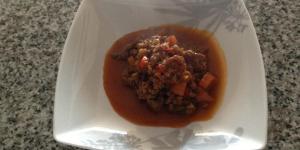
salsa bolognesa autentica